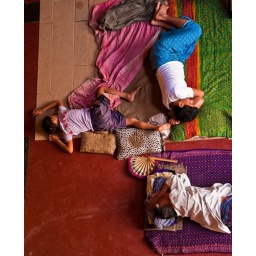
Early morning, Kolkata, India. People sleeping on the ground in an old building, in the centre of the city.